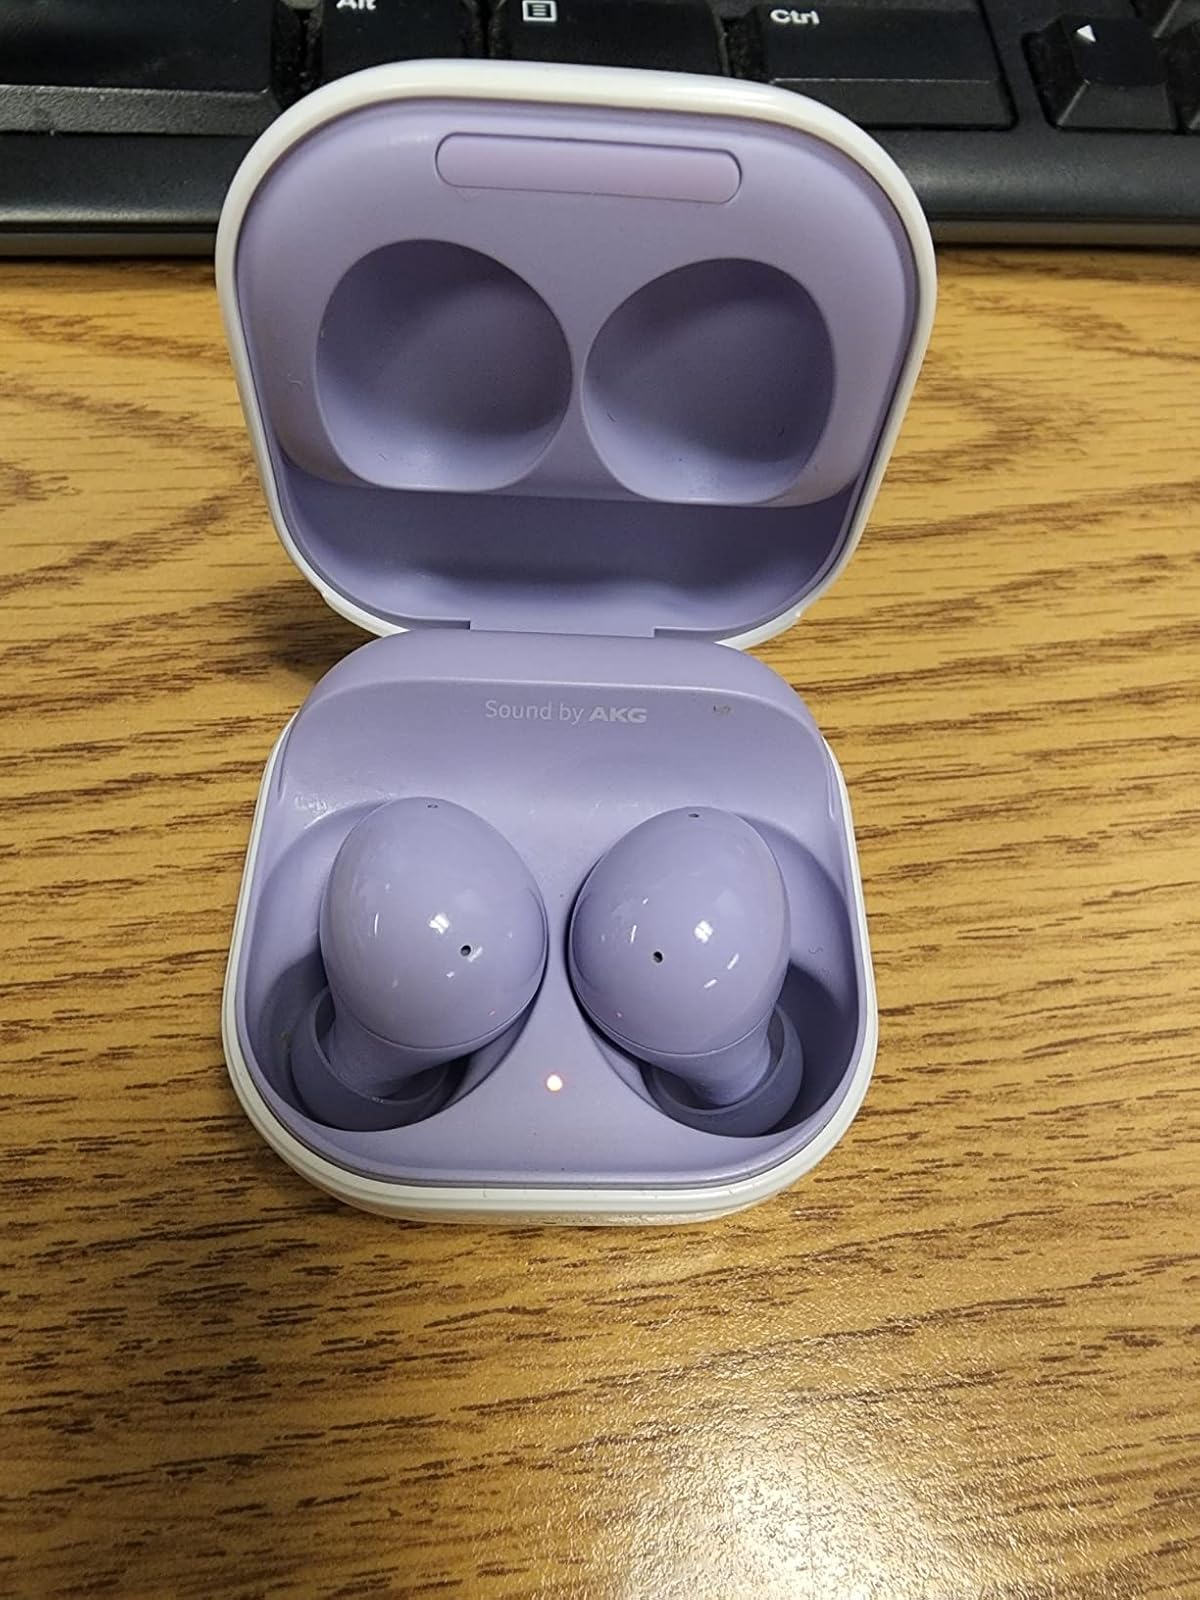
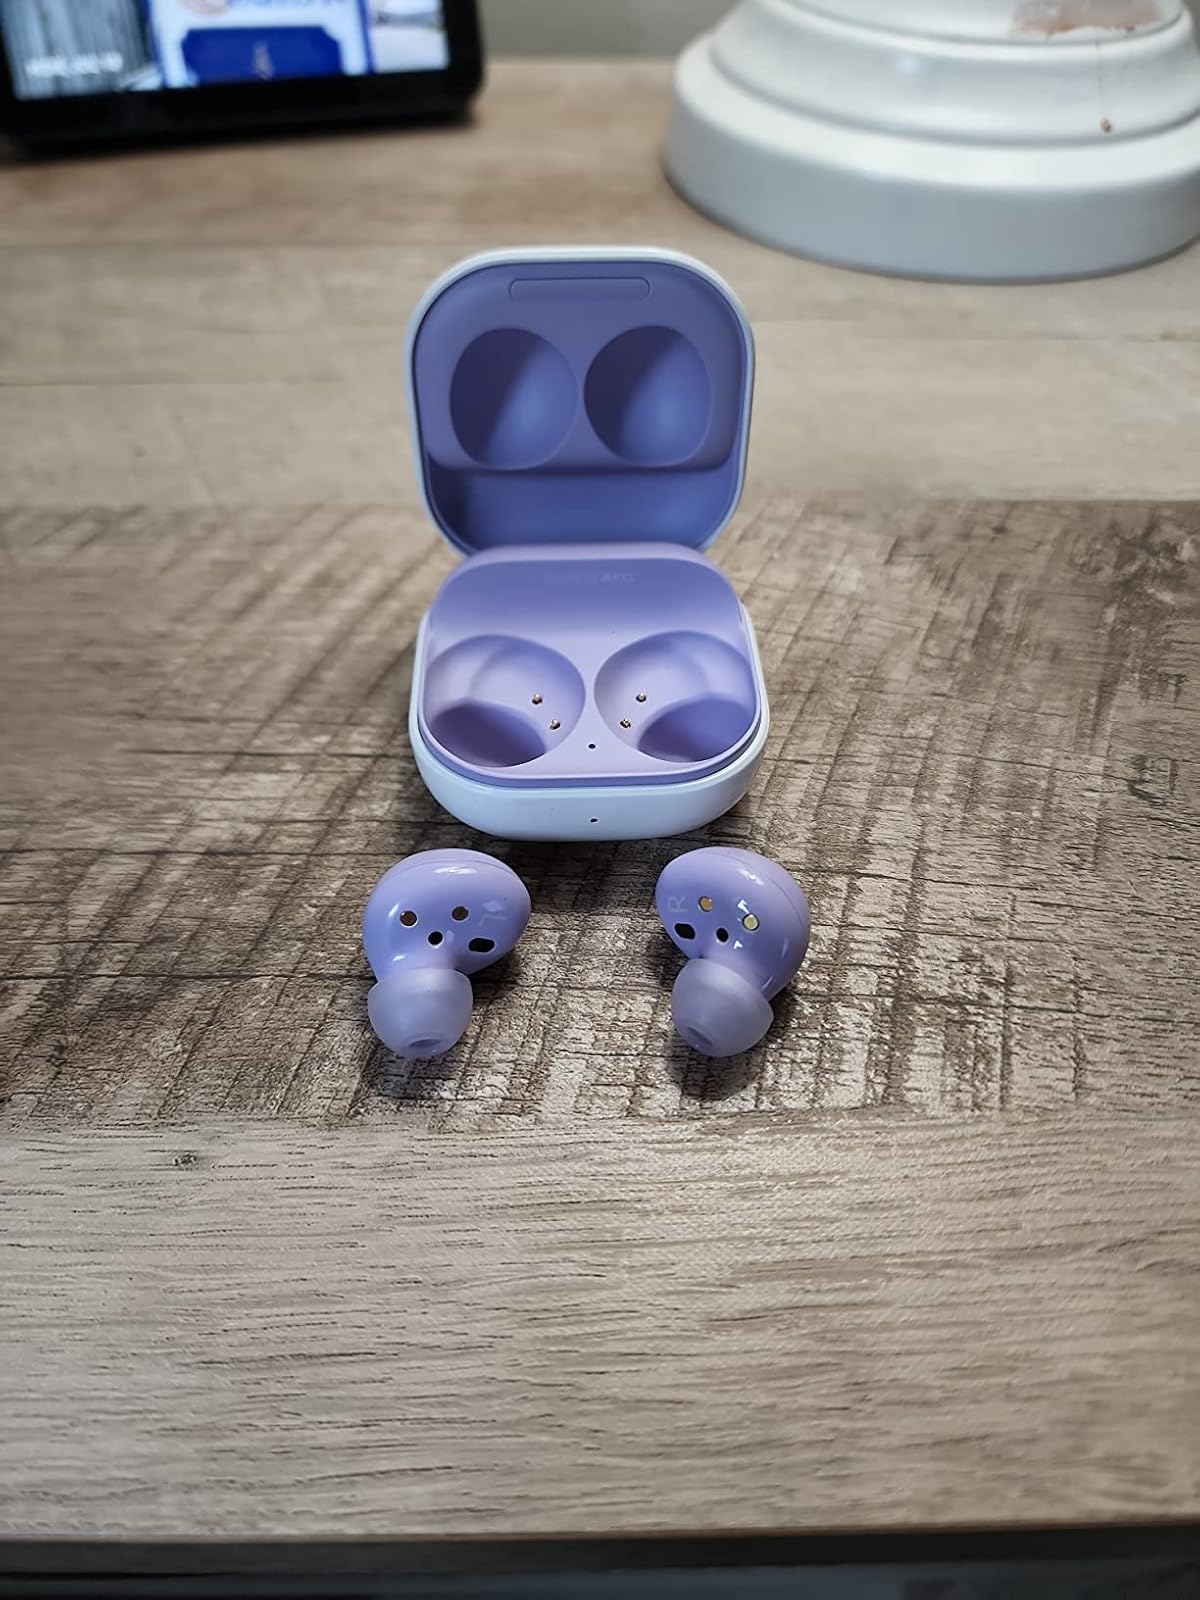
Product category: earbuds
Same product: yes